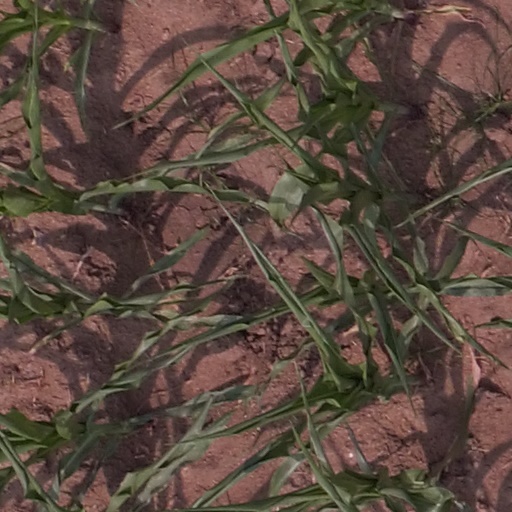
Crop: maize; corn